History of Spain (1808–1874)

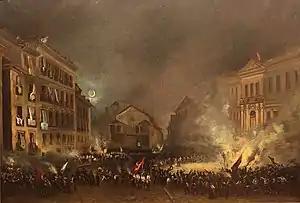
Episode of the 1854 revolution in Puerta del Sol, by Eugenio Lucas Velázquez.

In July 1854, a major rebellion broke out bringing together a wide coalition of outrages against the state. The Crimean War, which had broken out in March of that year, had led to an increase in grain prices across Europe and a famine in Galicia. Riots against the power loom erupted in the cities, and "progresistas" outraged at a decade of "moderado" dictatorship and the corruption of the Sartorius government broke out in revolution. General Leopoldo O'Donnell took the lead in the revolution; after the indecisive Battle of Vicálvaro, he issued the Manifesto of Manzanares that pronounced himself in favor of Spain's former "progresista" dictator, Baldomero Espartero, the man that O'Donnell had actively rebelled against in 1841. The "moderado" government collapsed before them, and Espartero returned to politics at the head of an army, ushering in the Bienio Progresista (1854–1856).